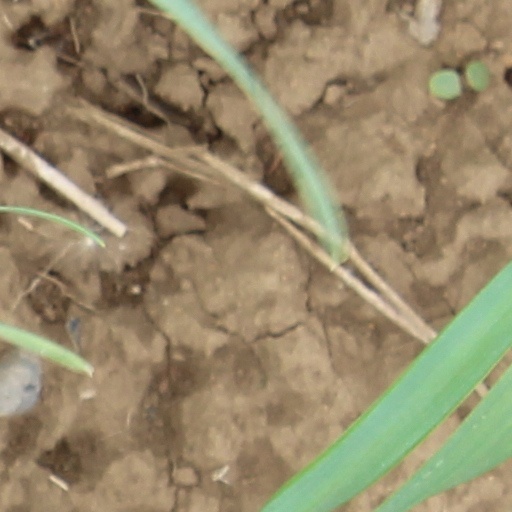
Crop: wheat